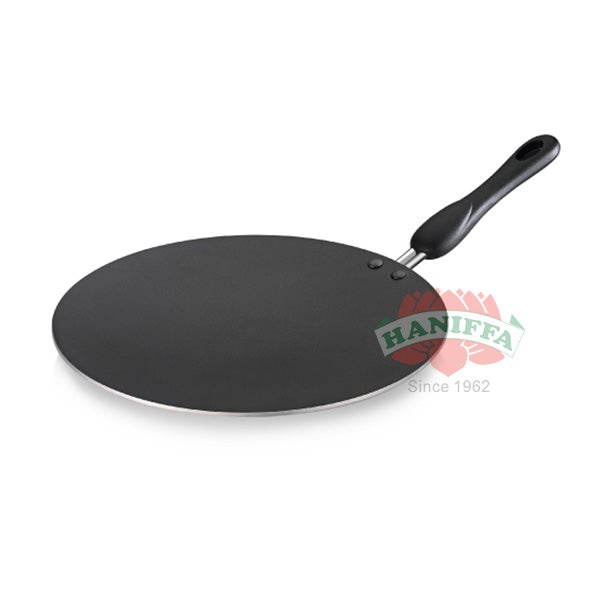
PREMIER NON STICK ASTRAL TAWA CONCAVE 28CM
Multi-purpose friendly. Triple layered non-stick coating. Stain and corrosion resistant. Metal spoon friendly and durable. Cooks tastier and healthier food.
Brand: Premier
Category: Home & Garden > Kitchen & Dining > Cookware & Bakeware > Cookware > Crêpe & Blini Pans > Crêpe Pans